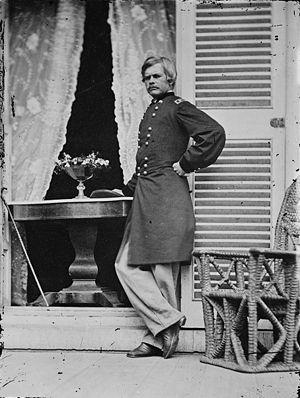
L'Army of the James était une armée de l'Union composée d'unités des départements militaires de Virginie et de Caroline du Nord. Elle servit durant la phase finale de la Guerre de Sécession, le long de la James River en Virginie.